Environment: real
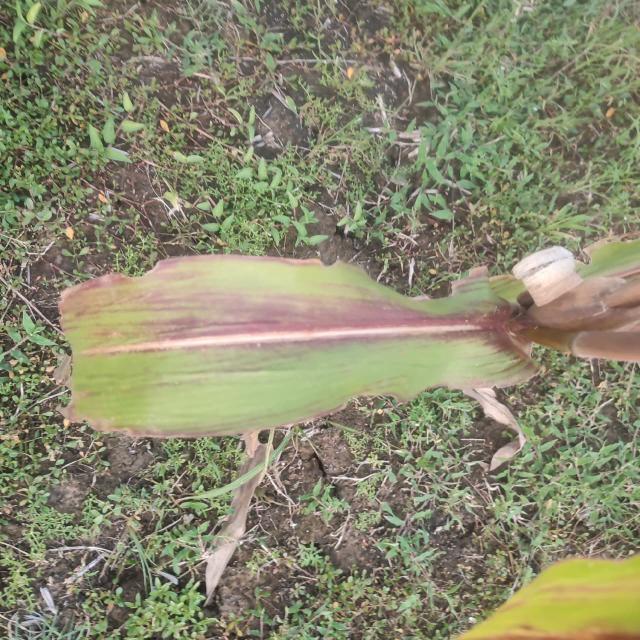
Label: phosphorus_deficiency